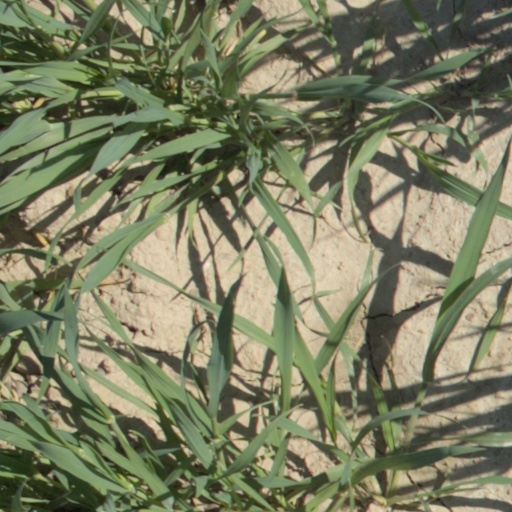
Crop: wheat